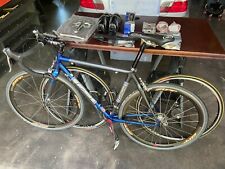
Vehicle type: Bikes